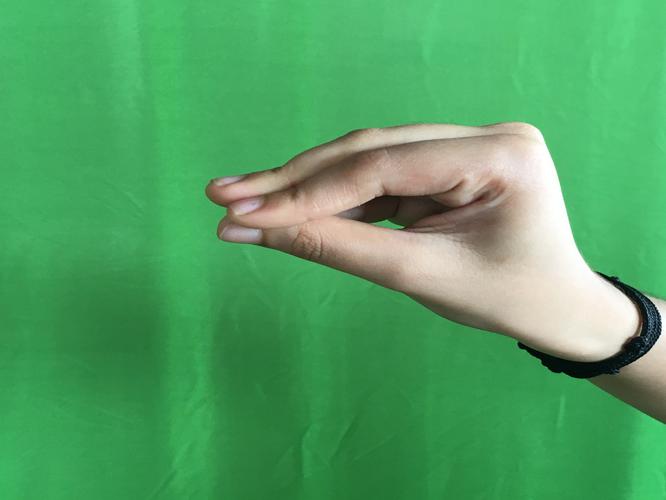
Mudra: Mukulam
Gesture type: single_hand